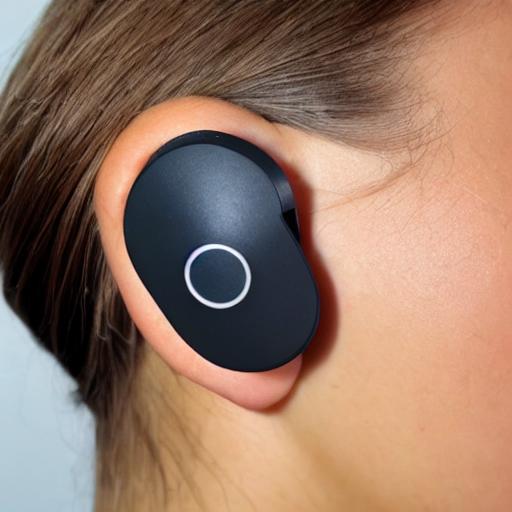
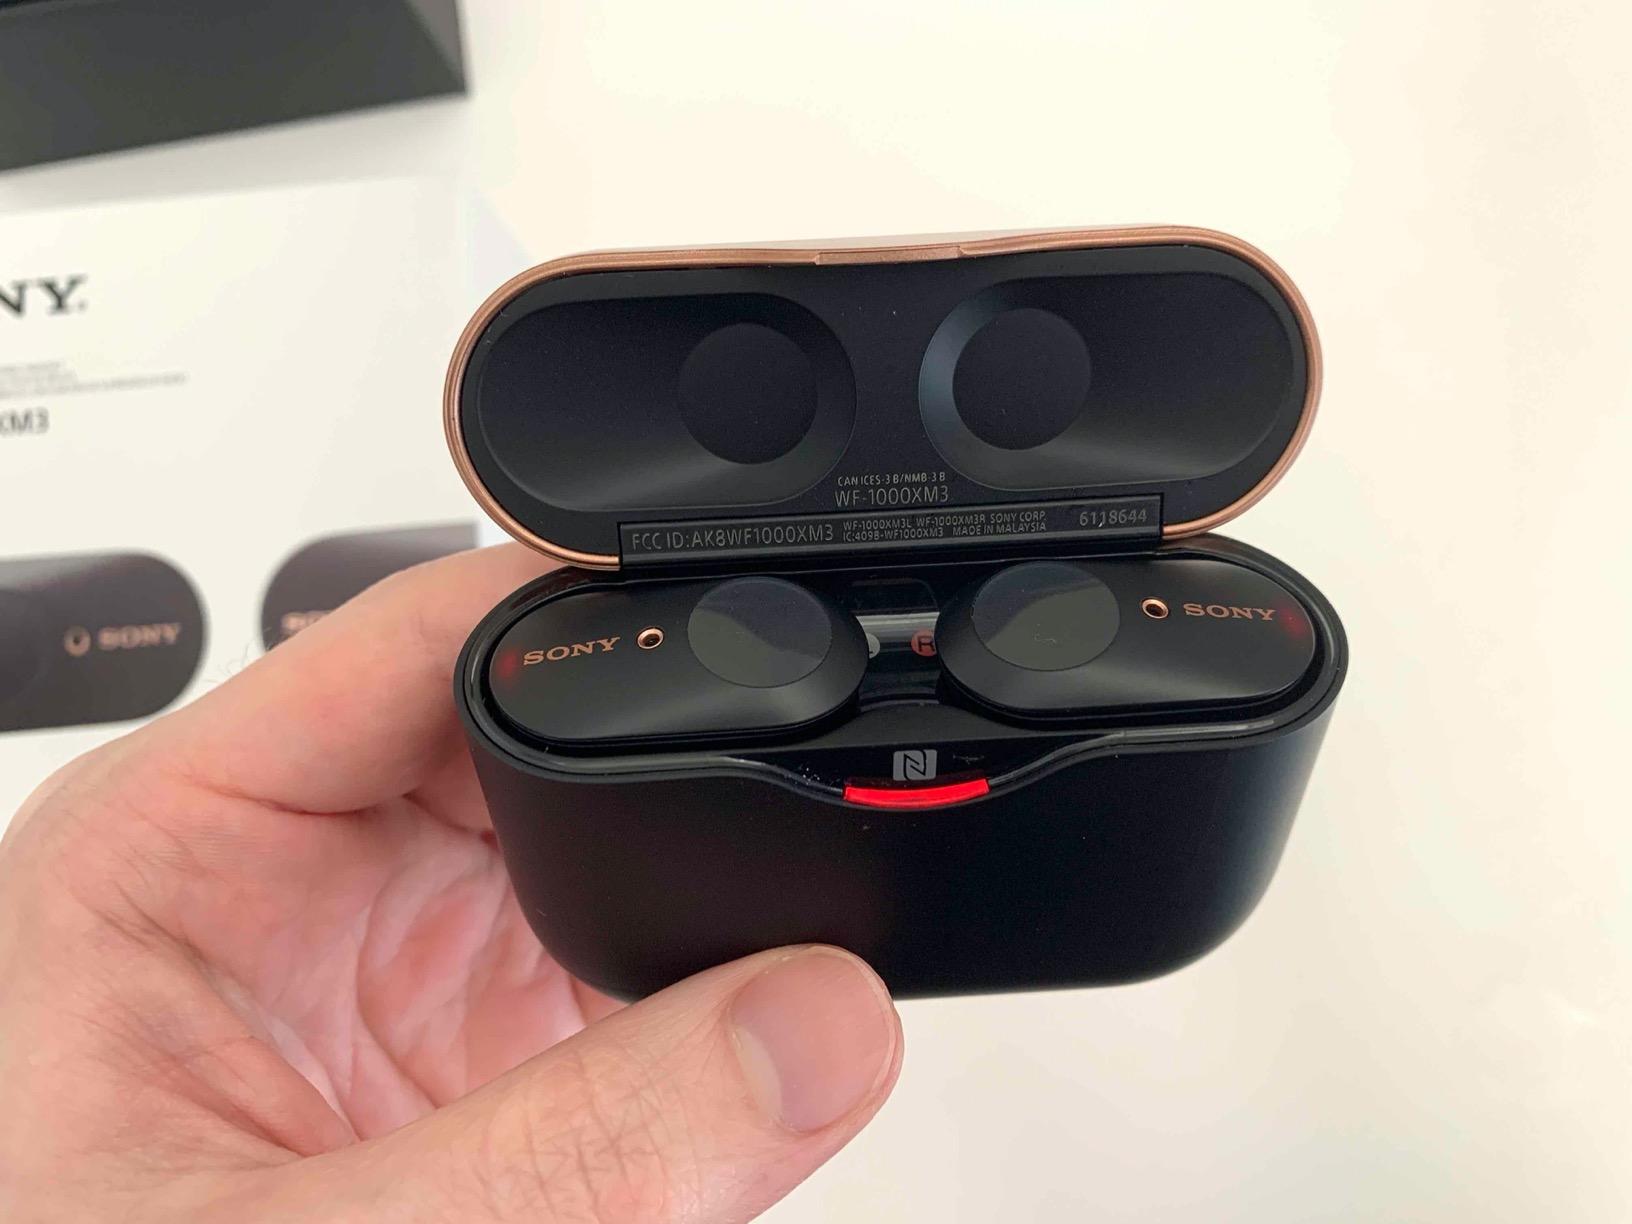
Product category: earbuds
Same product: no